Timber framing

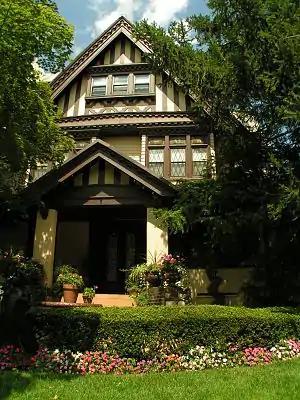

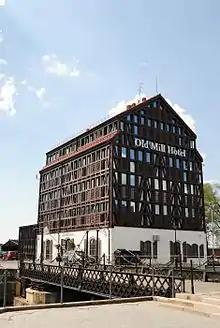
The Old Mill Hotel, Klaipėda, built in 2008, has glass curtain wall combined half-timber framing.

Historically, the majority of Polish cities as well as their central marketplaces possessed timber-framed dwellings and housing. Throughout the Middle Ages it was customary in Poland to use either bare brick or wattle and daub as filling in-between the timber frame. However, the half-timbered houses which can be observed nowadays have been built in regions that were historically German or had significant German cultural influence. As these regions were at some point parts of German Prussia, half-timbered walls are often called (lit. Prussian wall) in Polish. A distinctive type of house associated with mostly Mennonite immigrant groups from Frisia and the Netherlands, known as the Olędrzy, is called an "arcade house" (""). The biggest timber-framed religious buildings in Europe are the Churches of Peace in southwestern Poland. There are also numerous examples of timber-framed secular structures such as the granaries in Bydgoszcz.